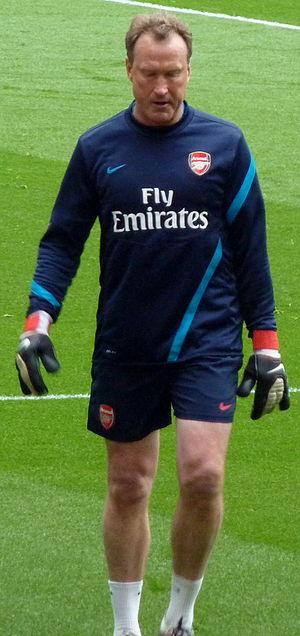
Gerald « Gerry » Peyton, né le 20 mai 1956 à Birmingham en Angleterre, est un joueur de football irlandais. Après sa carrière de footballeur, Peyton est devenu entraineur de football, se spécialisant dans la préparation des gardiens de but. Il est actuellement l’entraineur des gardiens dans le club anglais d’Arsenal FC.